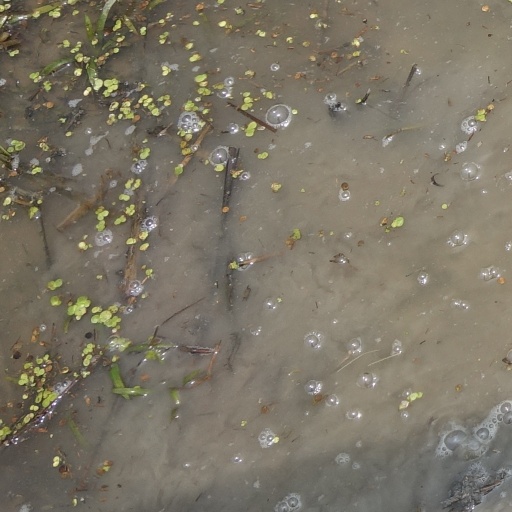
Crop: rice